Henry Killigrew (diplomat)

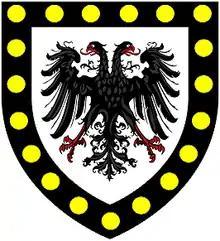
Arms of Killigrew: "Argent, an eagle displayed with two heads sable a bordure of the second bezantée". The bezantée bordure indicates a connection to the ancient Earls of Cornwall

Sir Henry Killigrew (c. 1528 – 1603) was a diplomat and an ambassador for the Kingdom of England in the sixteenth century. He was several times employed by Elizabeth I in Scottish affairs and served as one of the English appointees to the Council of State of the Netherlands in the United Provinces in 1586 and 1587–1589. He served as a Member of Parliament for Newport & Launceston in 1553, for Saltash in 1563, and for Truro in 1571–2.